Carol S. Bruch

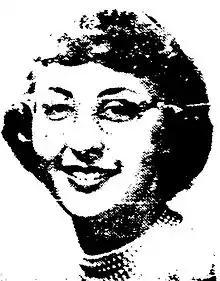
Bruch as a first-year Shimer College student in 1958

Carol Sophie Bruch (born June 11, 1941) is an American legal scholar and professor emerita of the law school at the University of California, Davis. A recognized authority on family marital property law, and private international law, she has influenced and worked on the drafting of family law statutes in California and other US states, and also international agreements. She holds a JD from UC Berkeley School of Law and an AB from Shimer College.